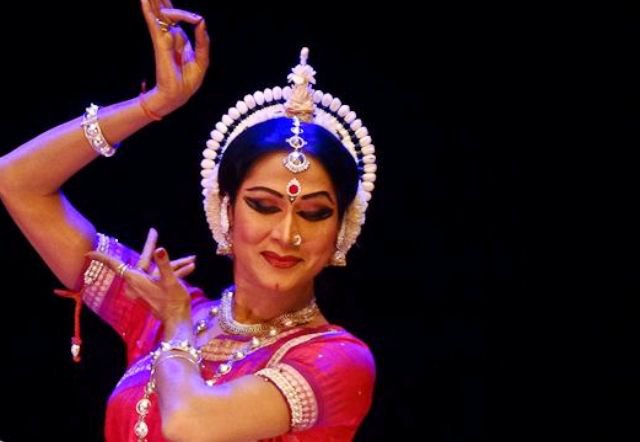
Dance form: odissi